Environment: lab
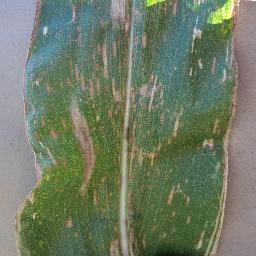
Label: gray_leaf_spot